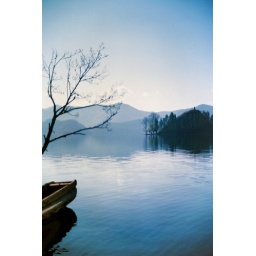
tree &amp;amp; boat near dazui village